Česká Kamenice

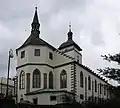
Church of Saint James the Great

The I/13 road (the section from Liberec to Děčín, part of the European route E442) passes through the town.